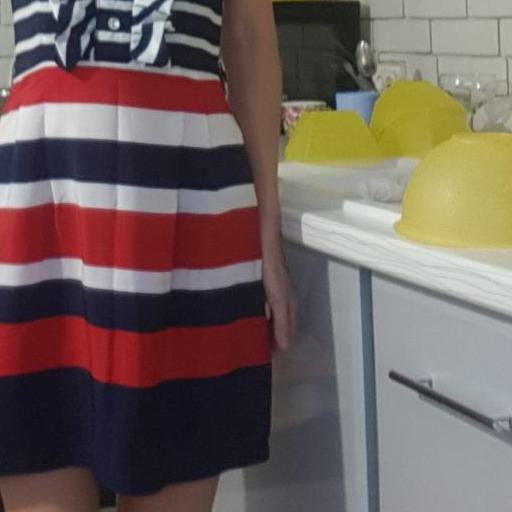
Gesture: no_gesture